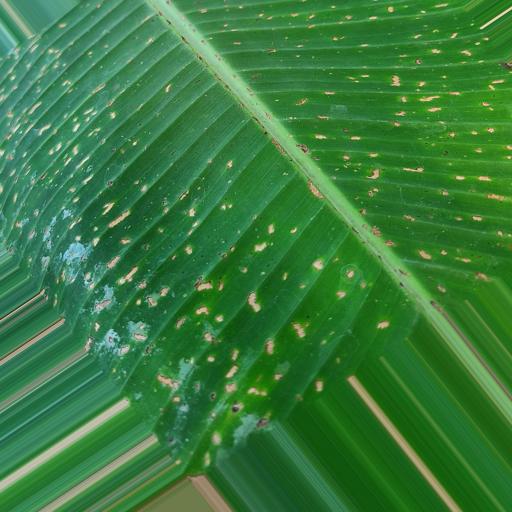
Label: insect_pest